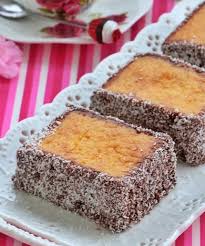
Yemek: lokum